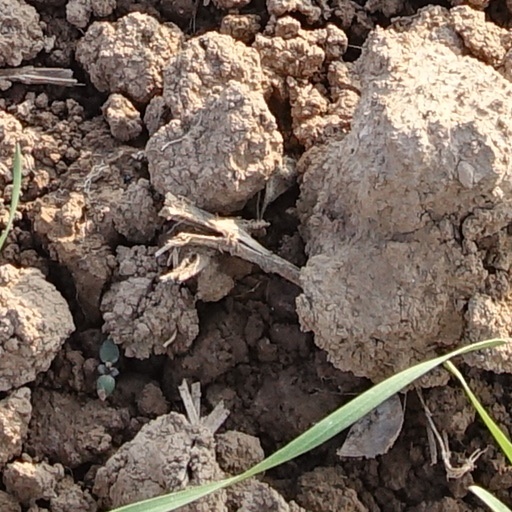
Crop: wheat